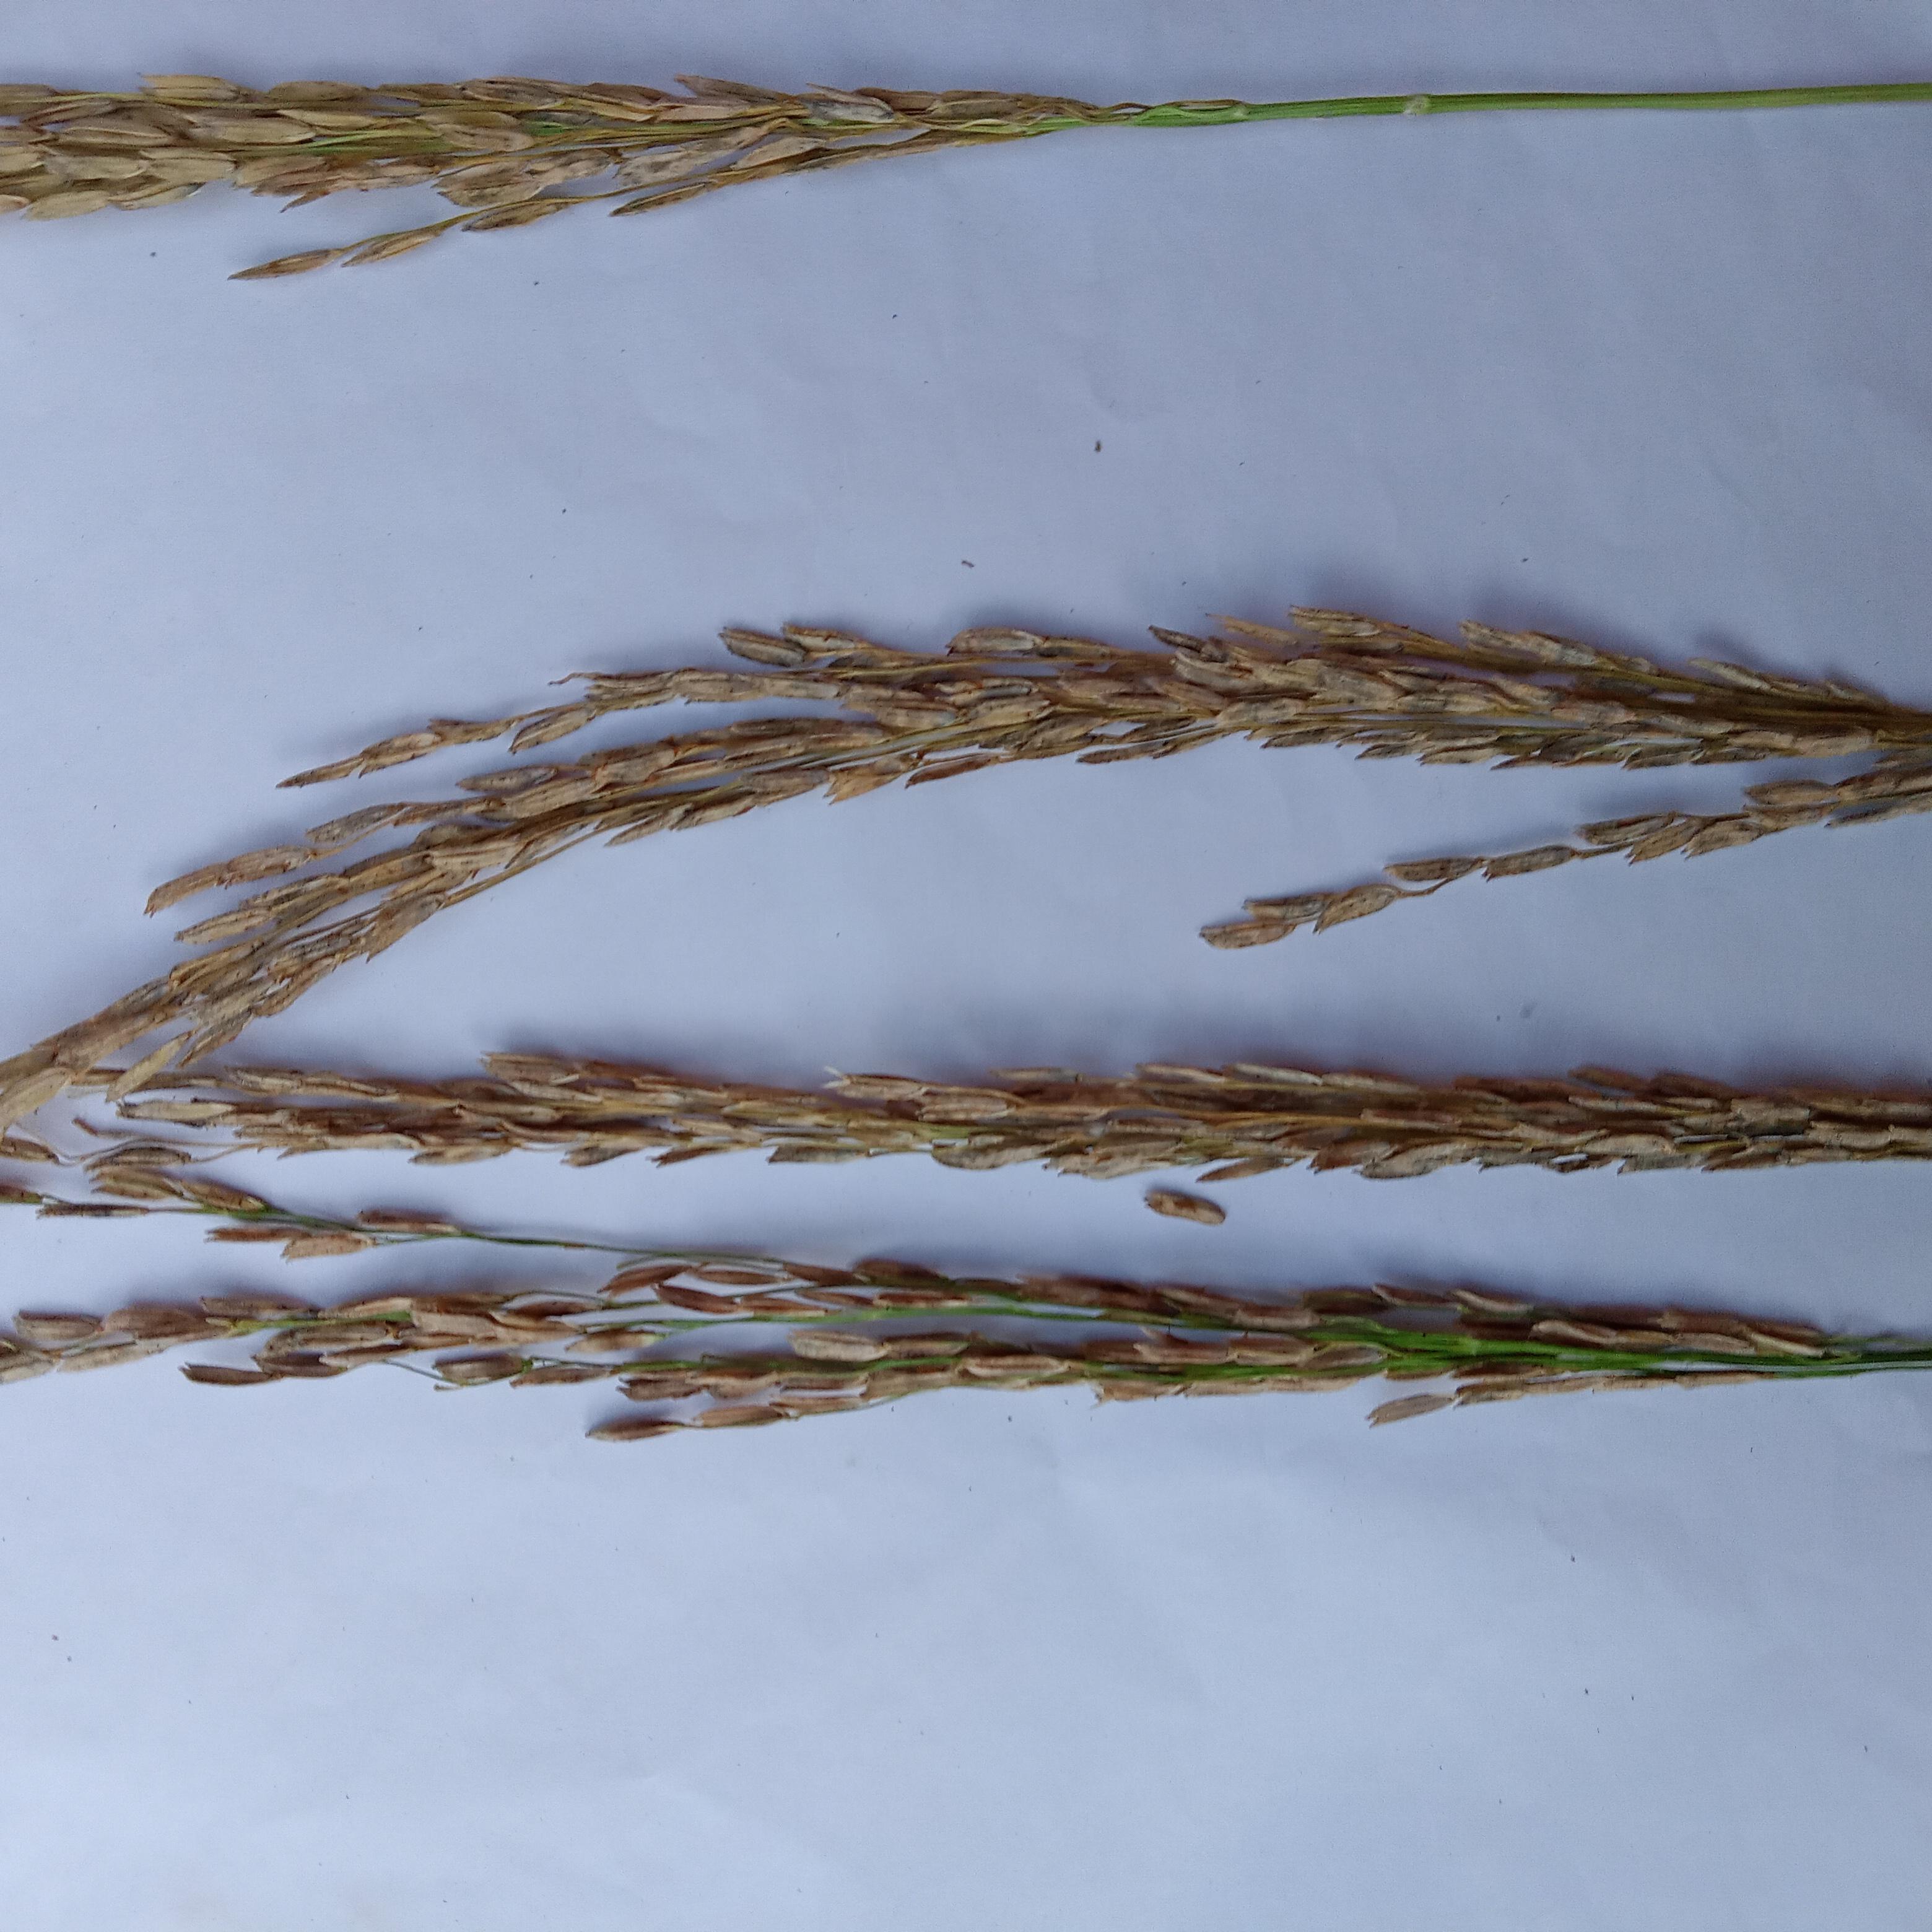
Label: Rice___Neck_Blast